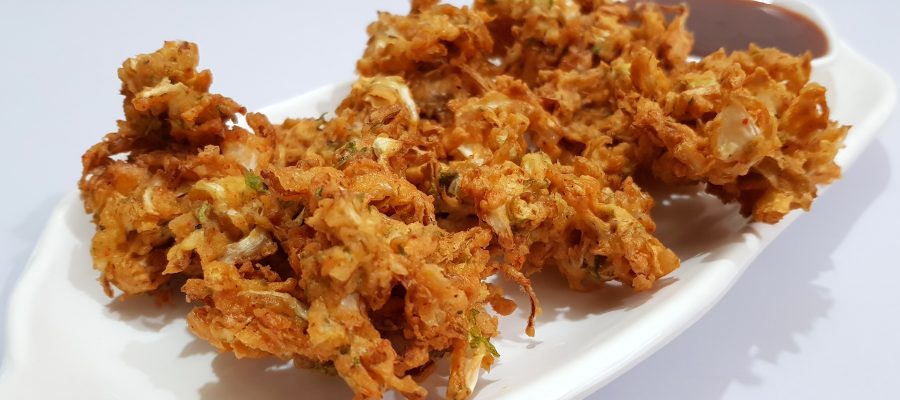
Dish: pakode